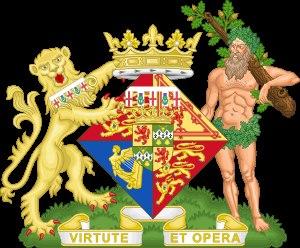
Alexandra Victoria Alberta Edwina Louise Duff, duchesse de Fife et princesse de Connaught, est née à Londres, au Royaume-Uni, le 17 mai 1891 et morte dans cette même ville le 26 février 1959. Petite-fille du roi Édouard VII du Royaume-Uni et épouse du prince Arthur de Connaught, elle officia comme infirmière durant la Première Guerre mondiale et publia des mémoires.